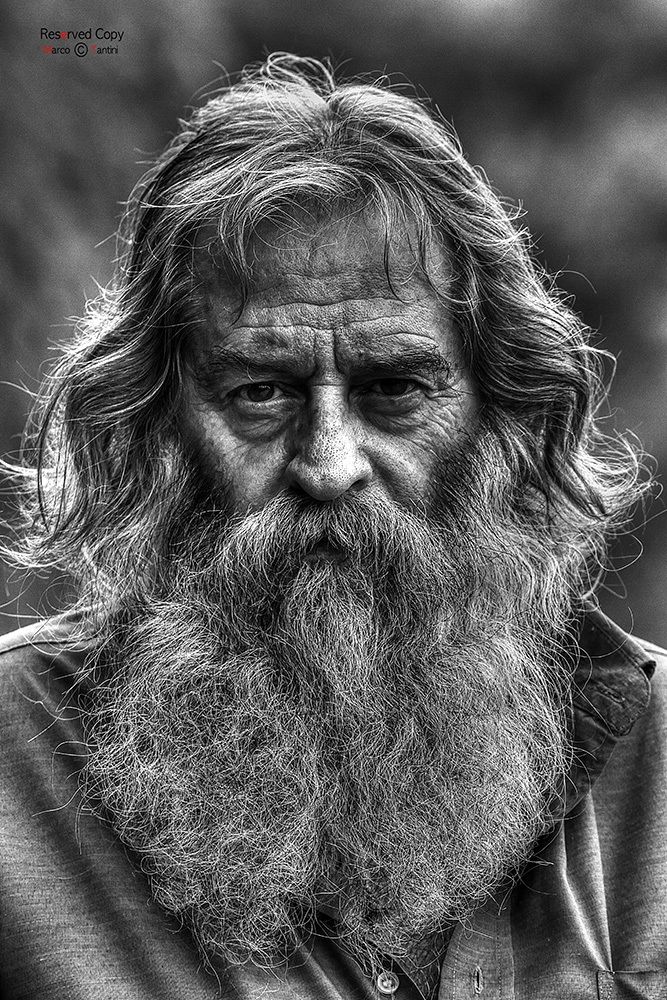
Gender: men